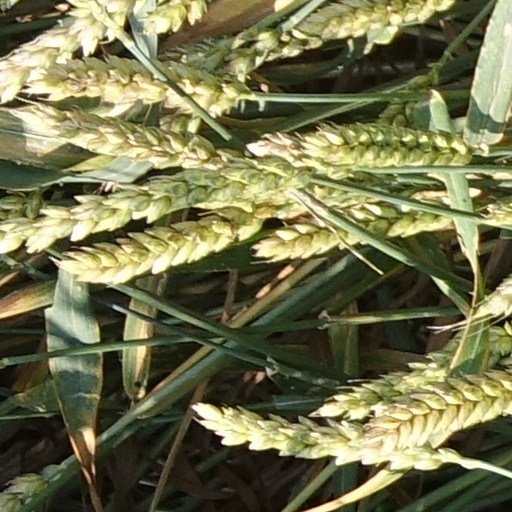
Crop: wheat